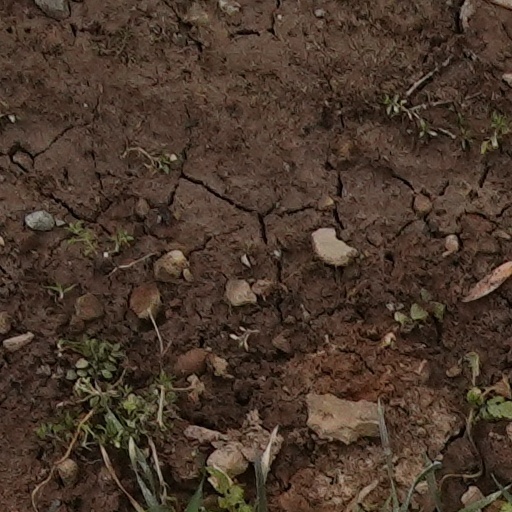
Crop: wheat